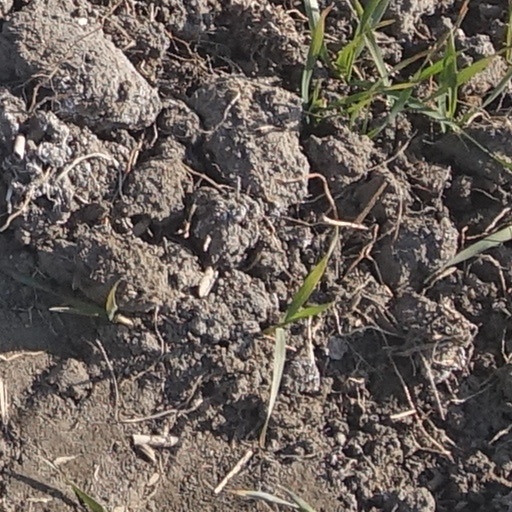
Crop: wheat